Mary of Bourbon

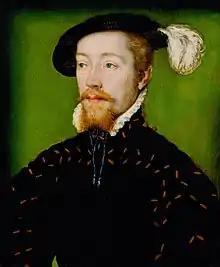
James V of Scotland, attributed to Corneille de Lyon circa 1535

In January 1535, James V wrote to Francis I explaining that he felt he had been misrepresented in this negotiation, and sent his herald, James Atkinhead to France. Aikenhead was instructed to explain that James could not deviate from the 1517 Treaty by marrying a bride not a Princess without the consent of the Parliament of Scotland.